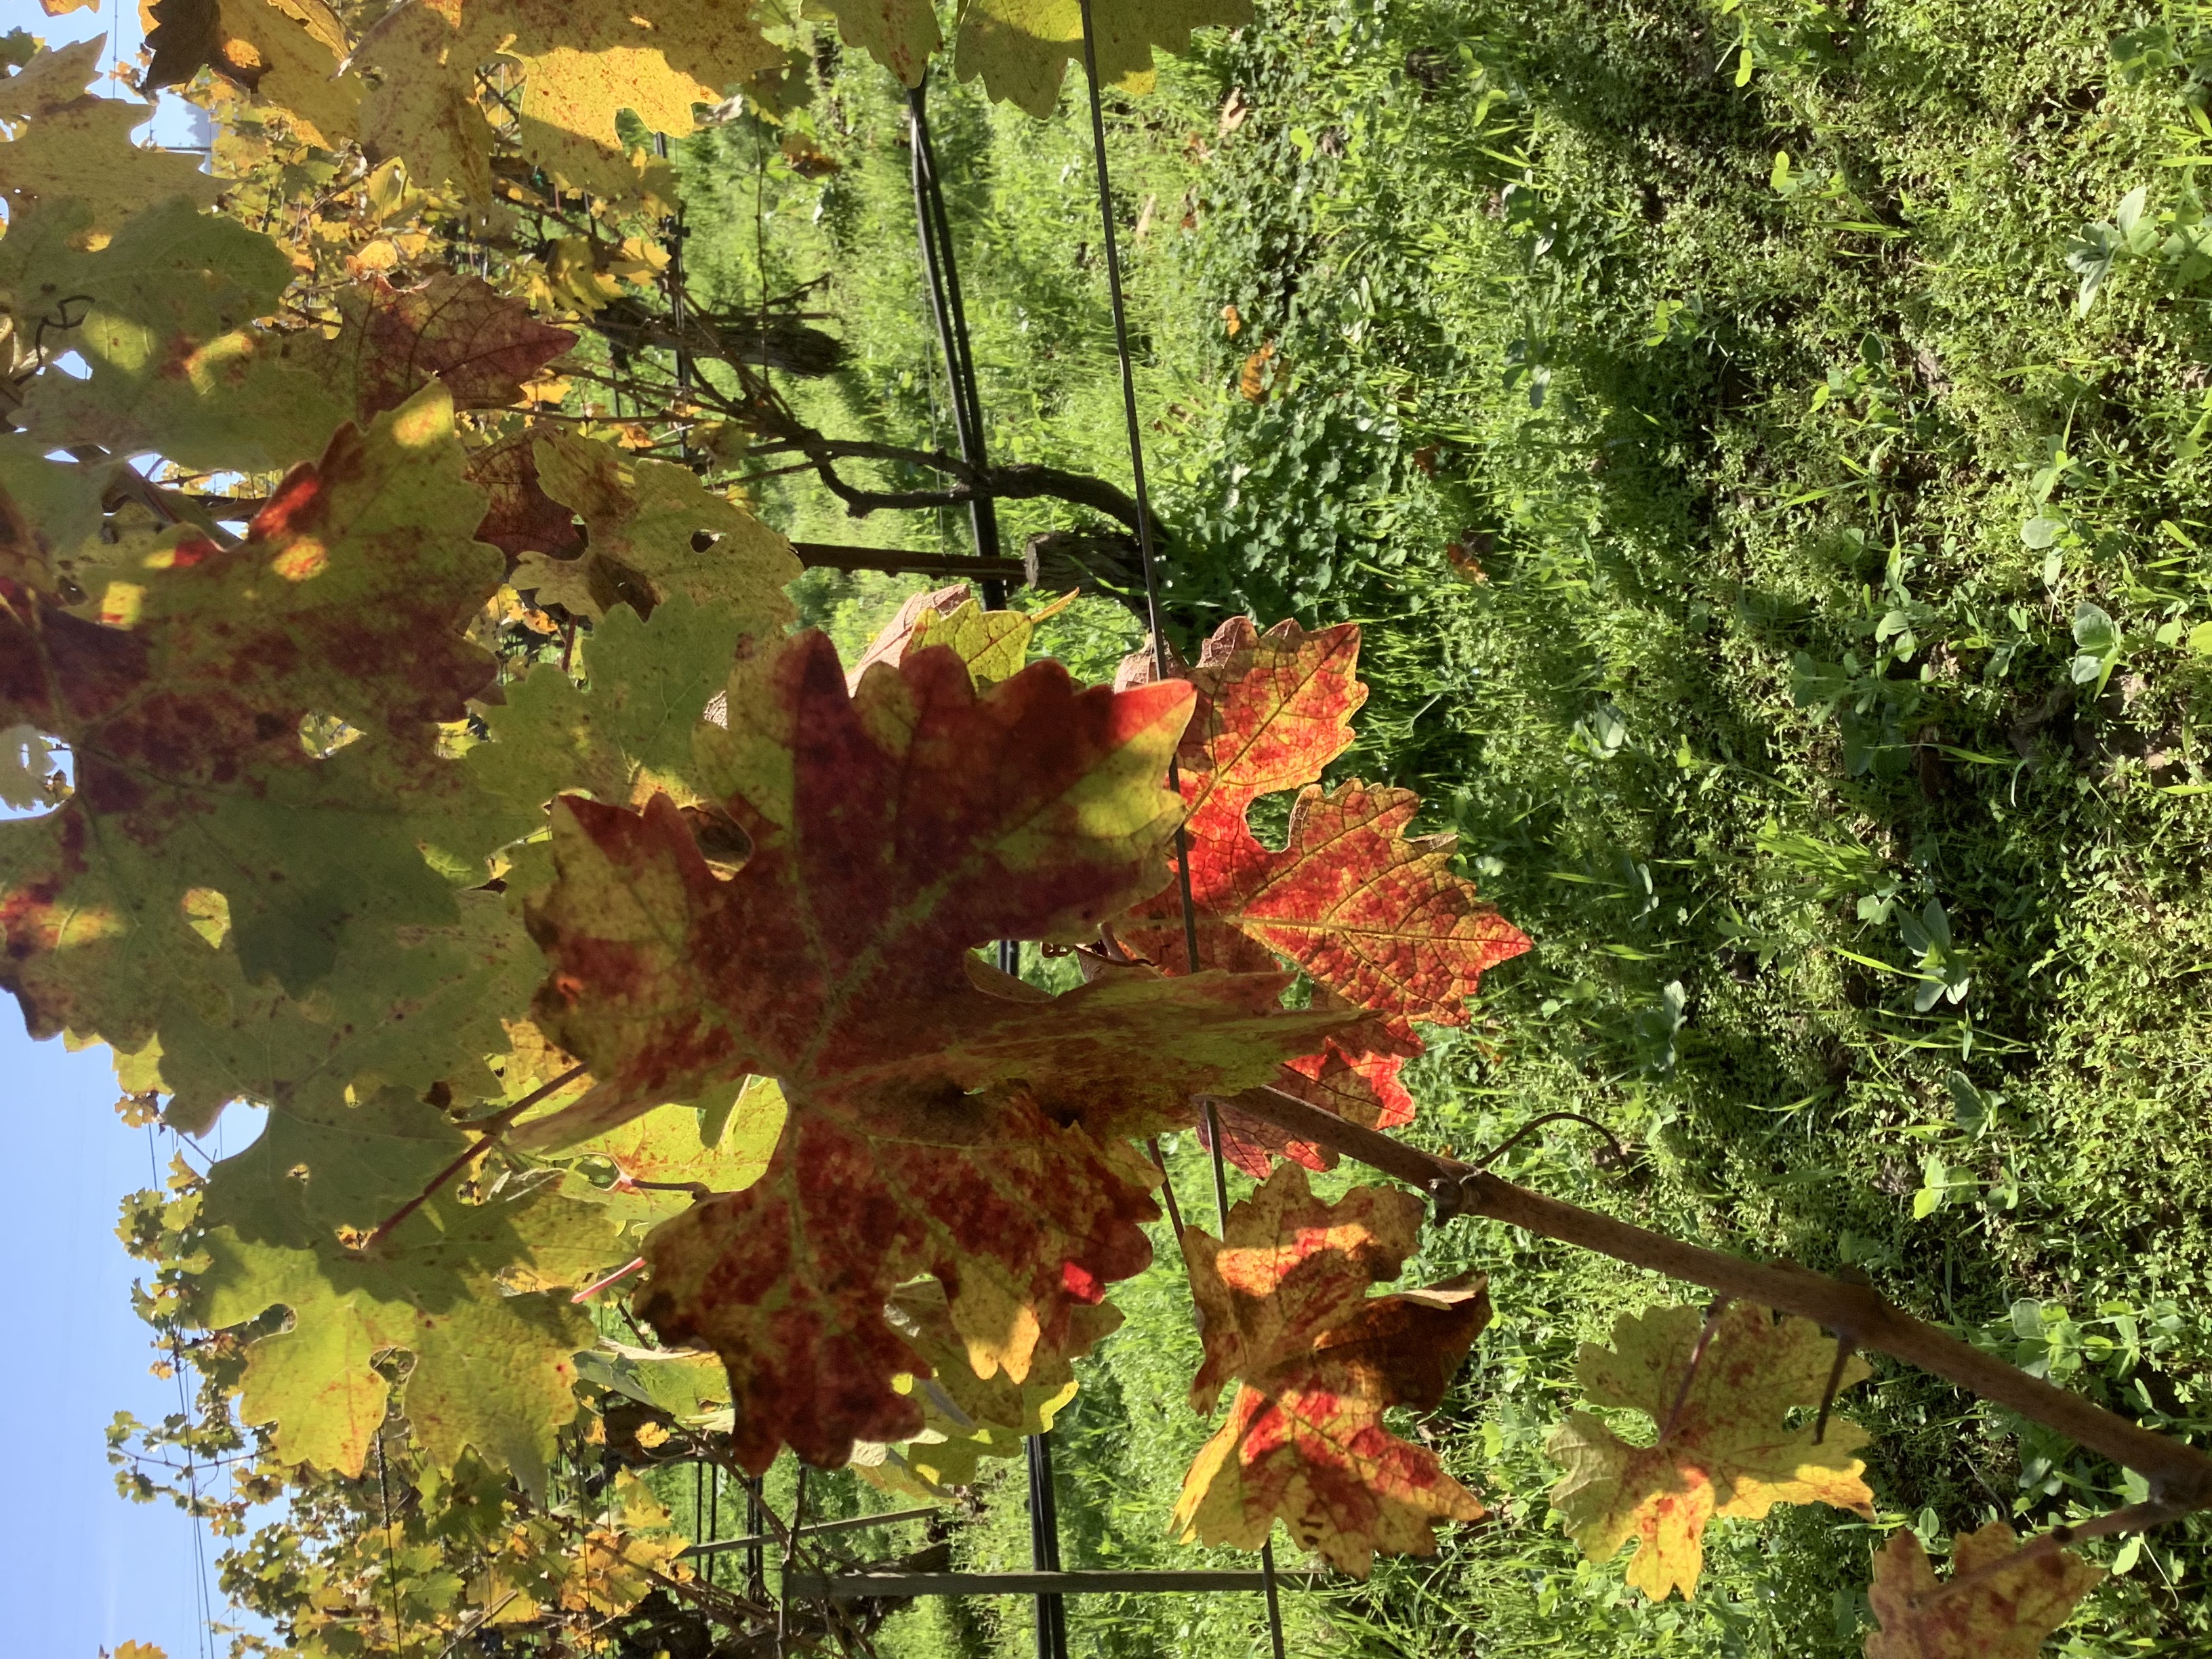
Label: Red Blotch